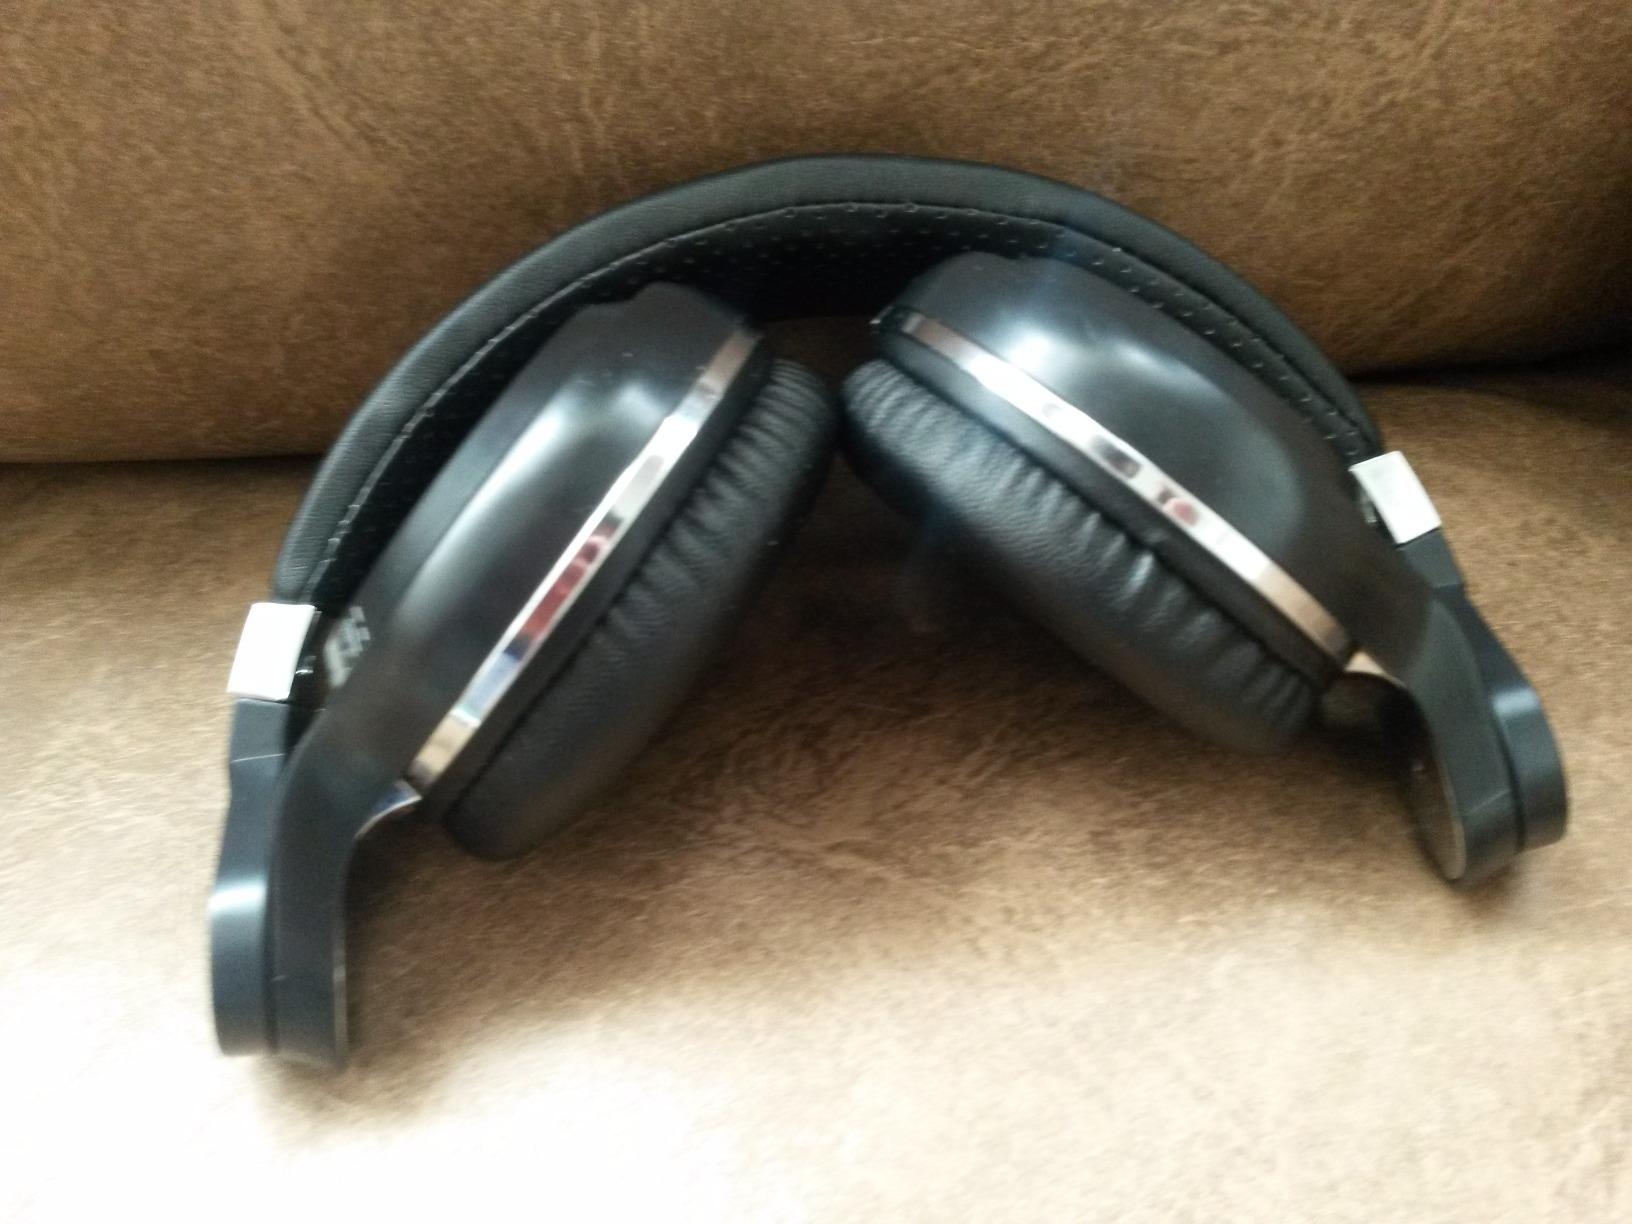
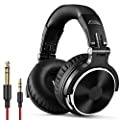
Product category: headphones
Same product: no